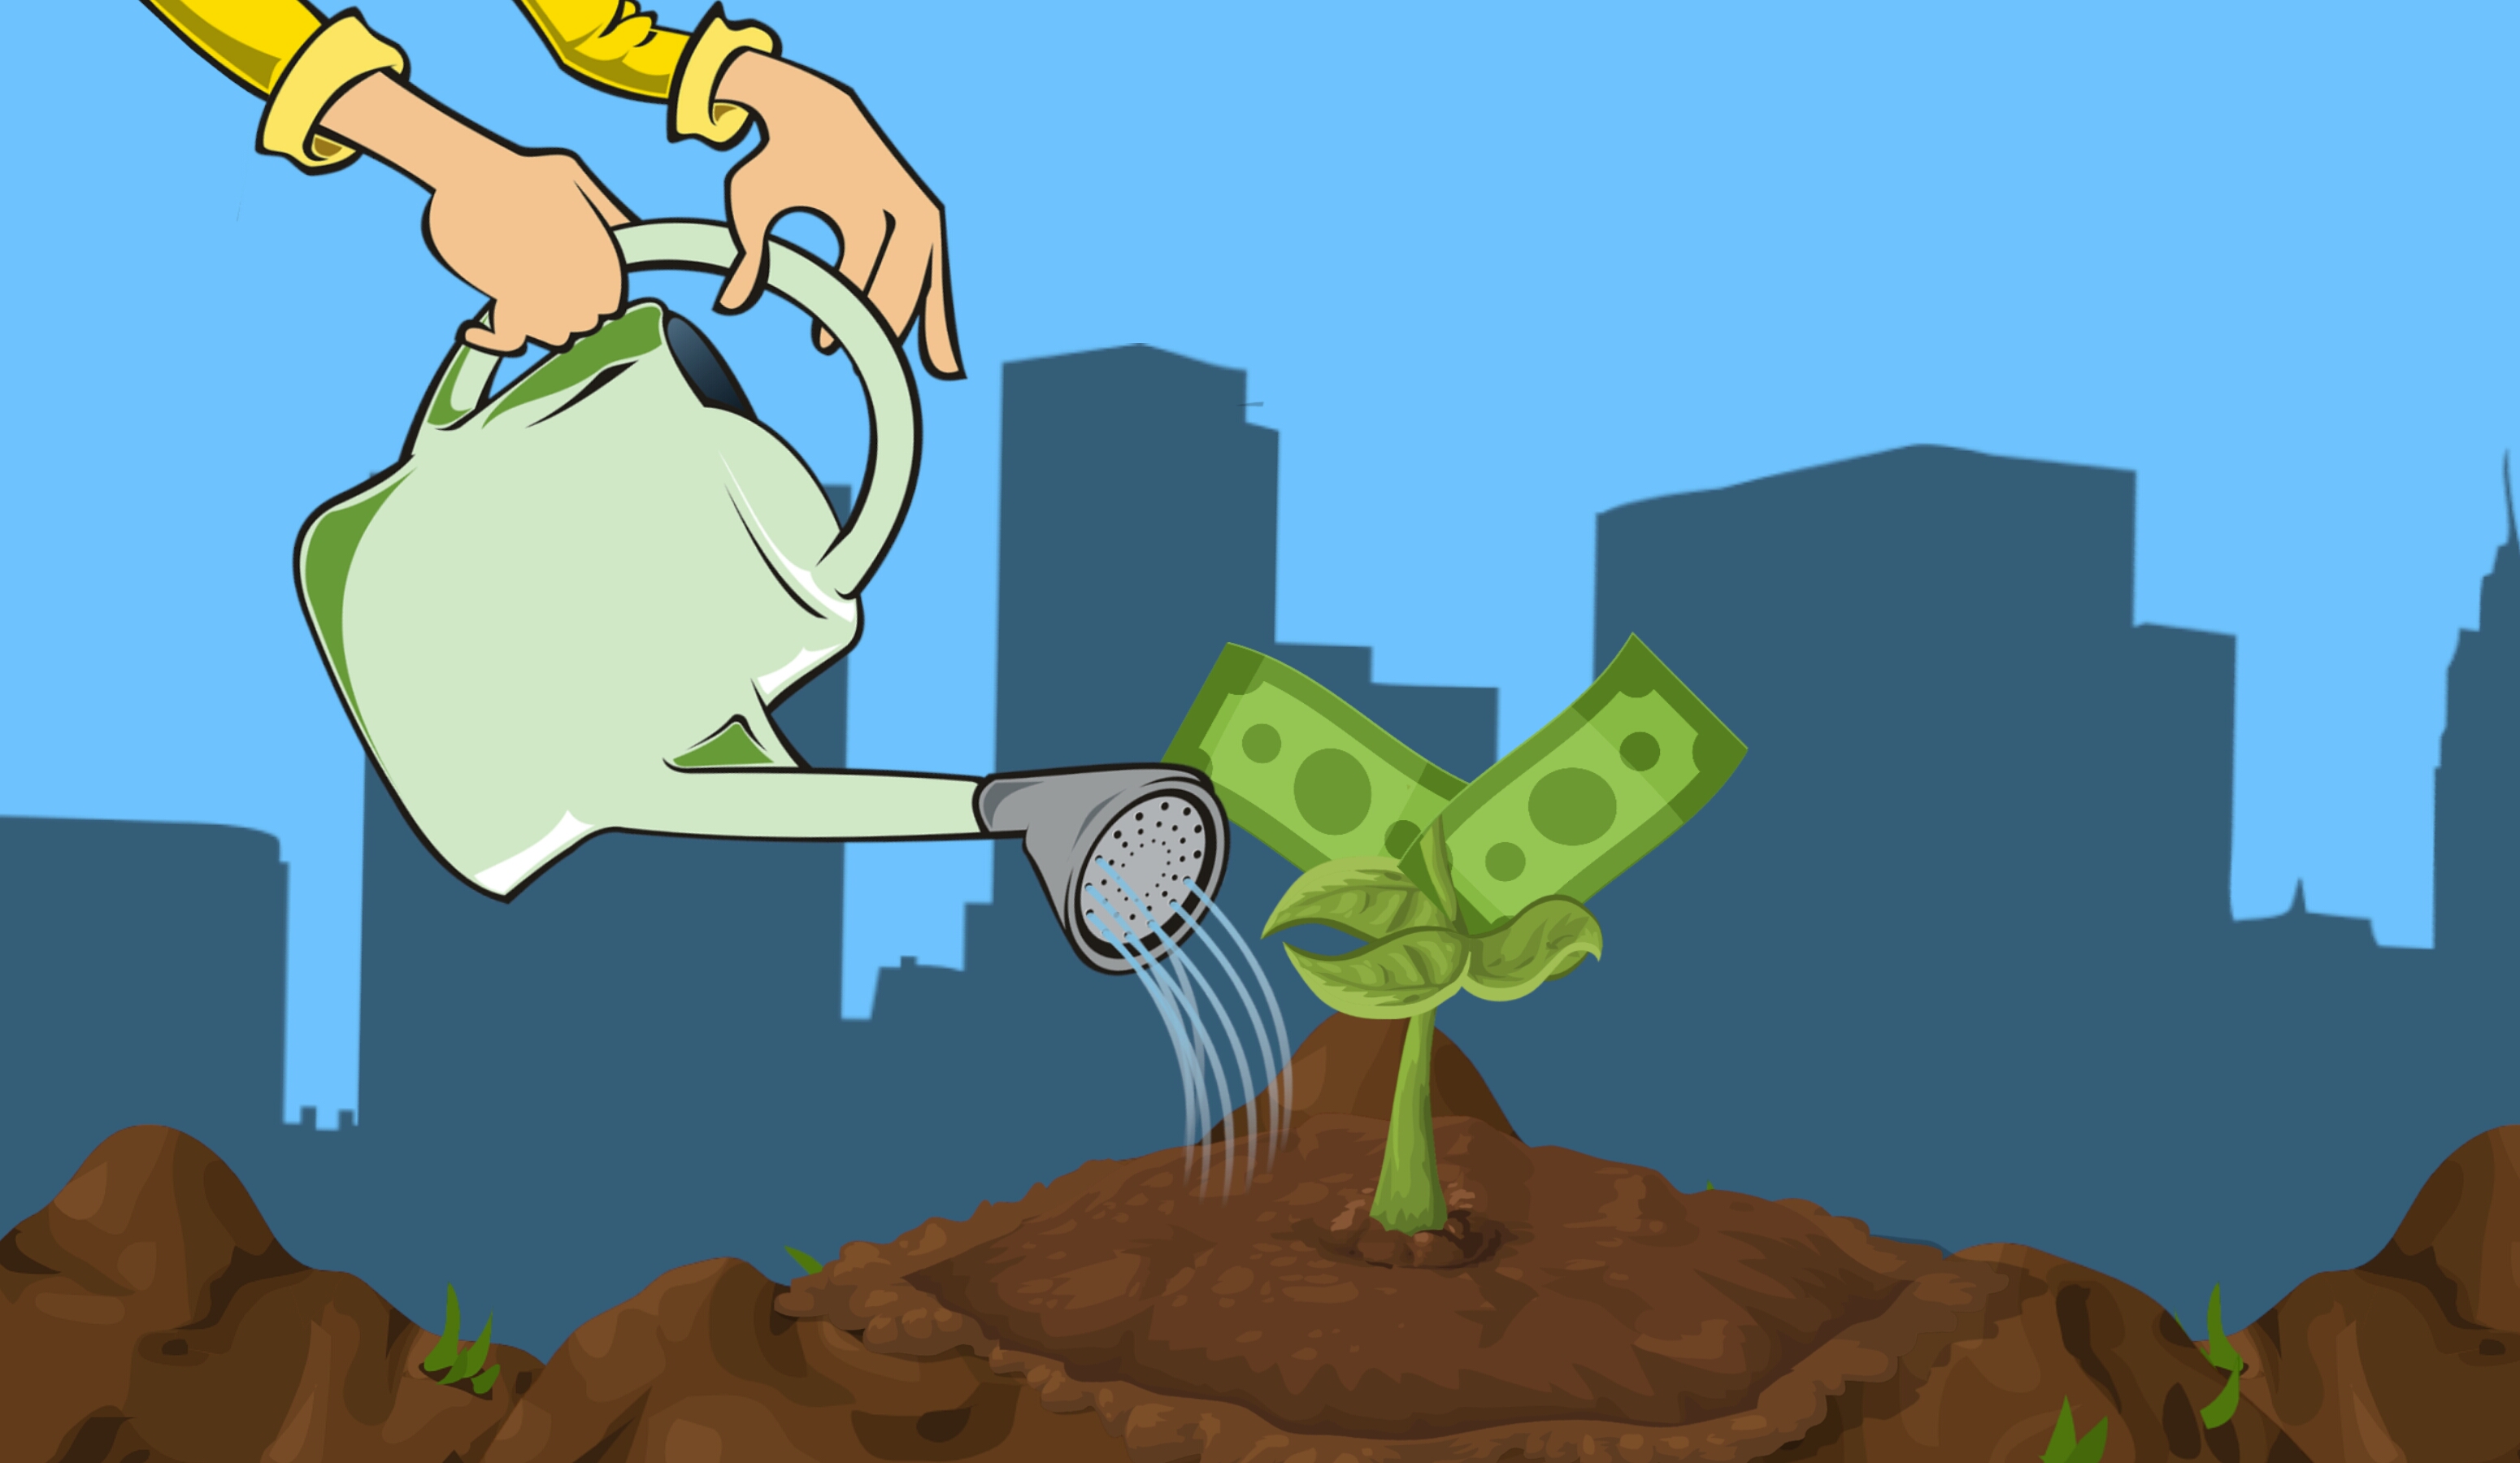
invest, money, growing, plan, business, capital, cash, concept, currency, earnings, finance, fund, hand, increase, interest, leaf, mortgage, plant, profit, savings, wealth, cartoon, Flip acrobatic, fun, illustration, fictional character, world, games, art